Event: Nepal Earthquake
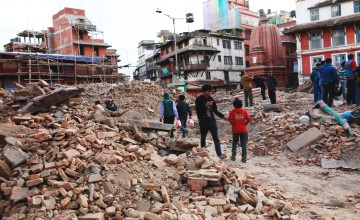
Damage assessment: damage